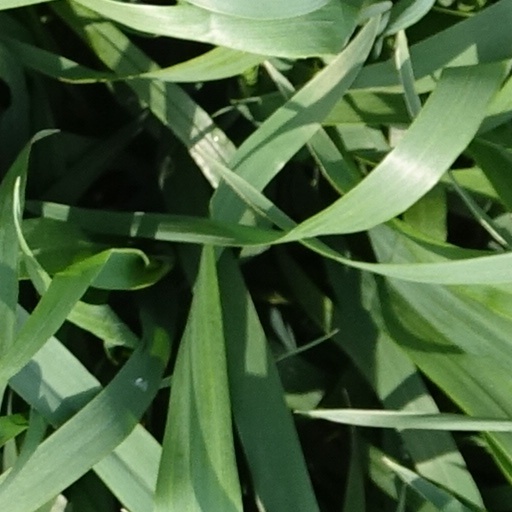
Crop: wheat